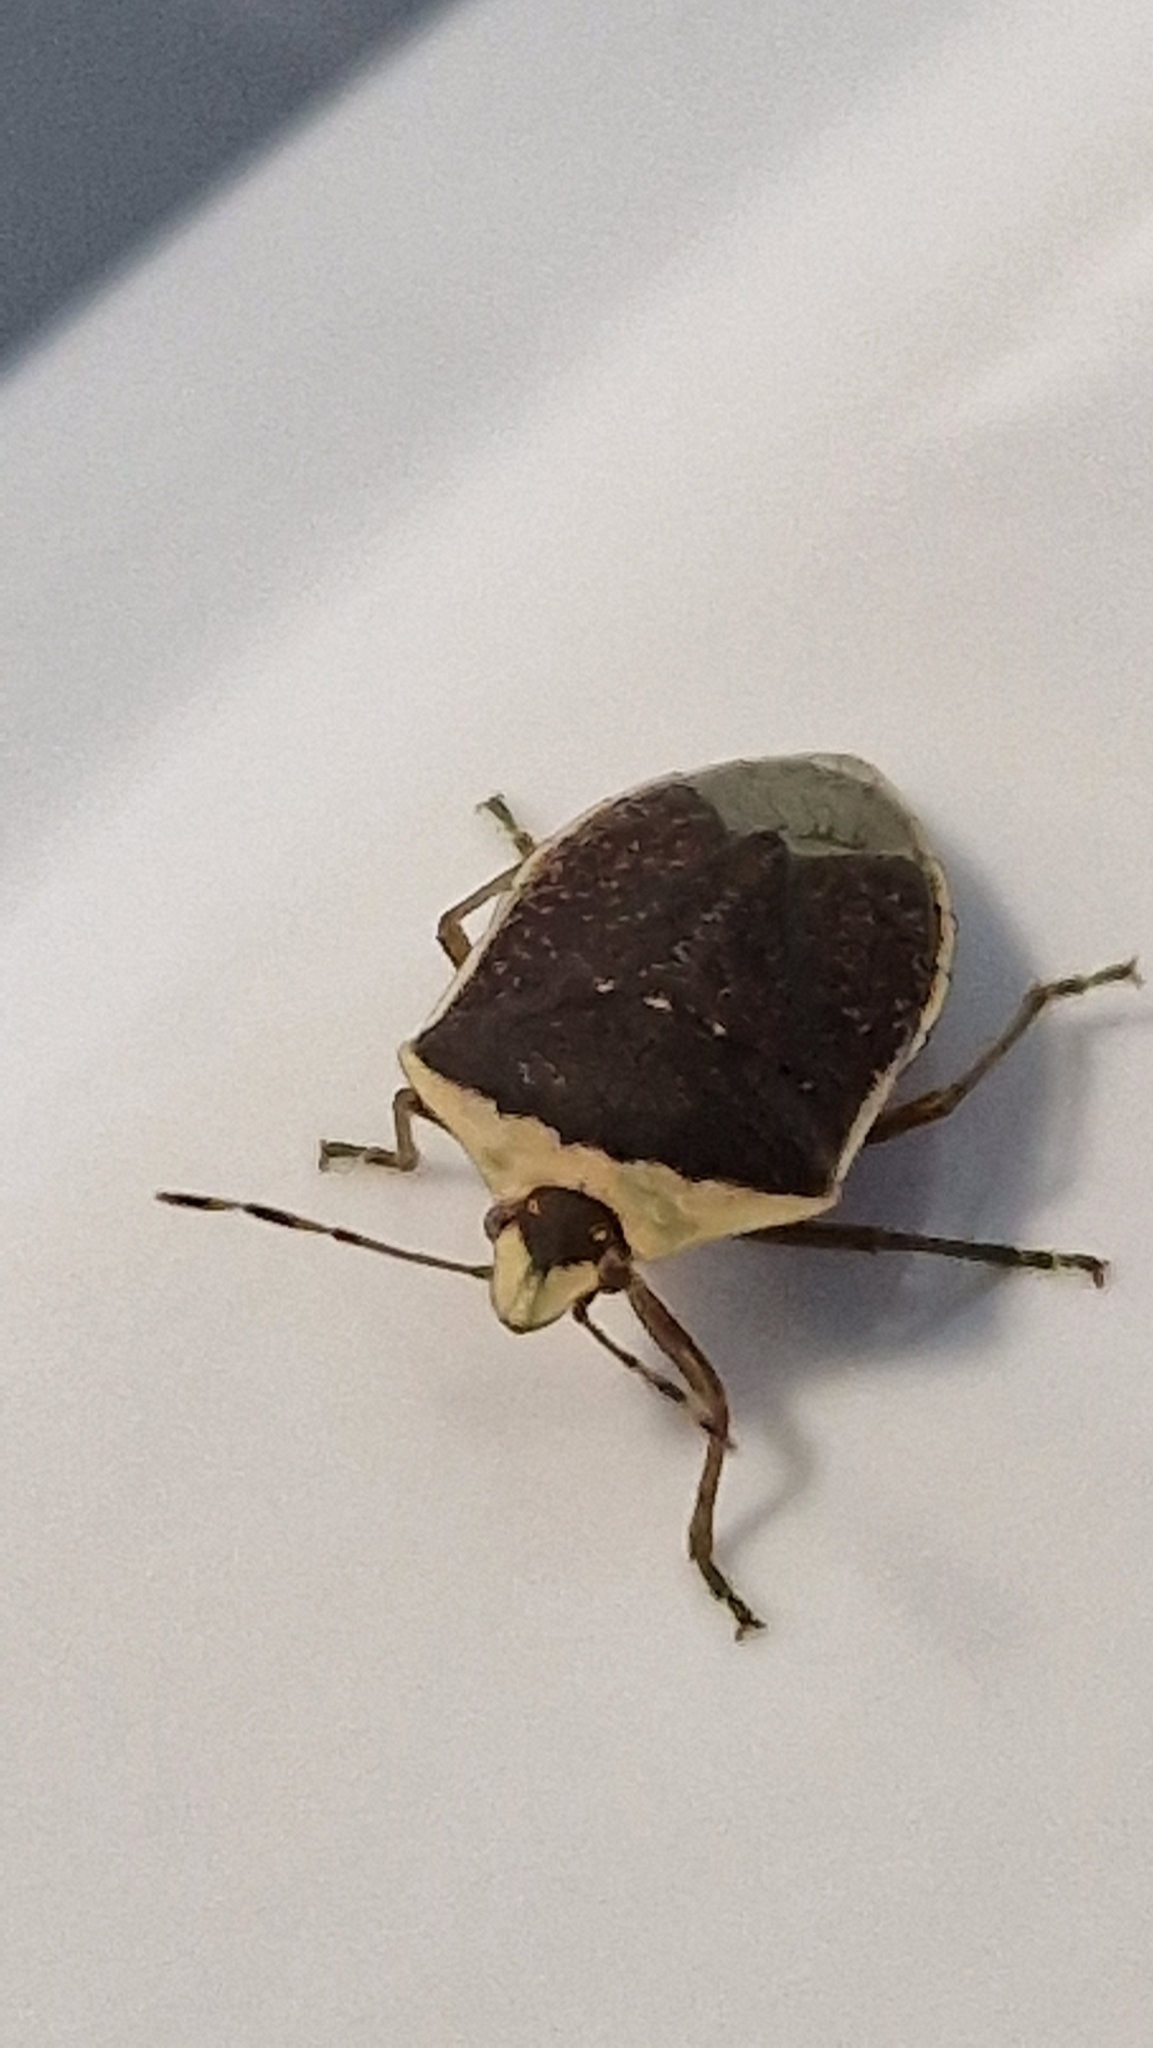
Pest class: stink_bug